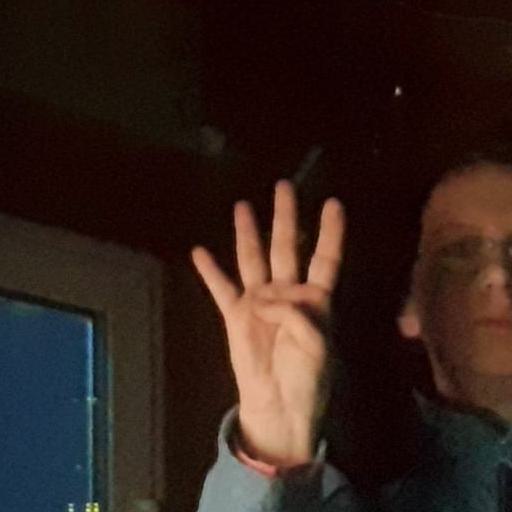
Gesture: four